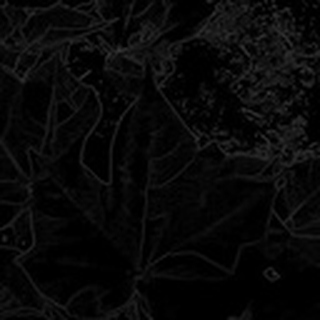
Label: healthy_cotton